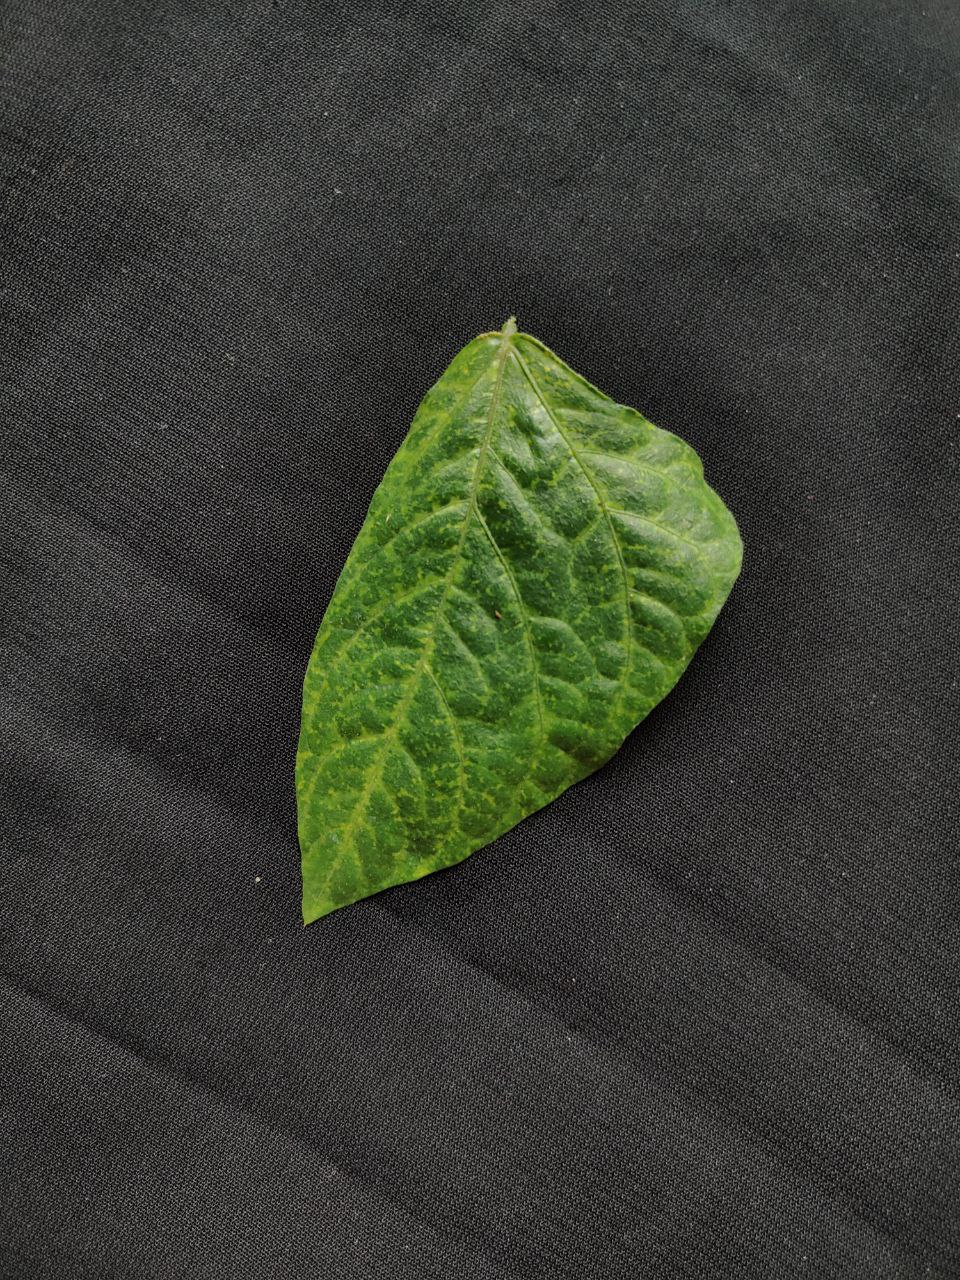
Crop: cowpea
Leaf condition: Mosaic Virus